Nevada Test Site

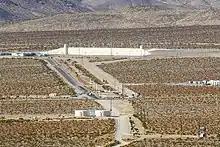
Device Assembly Facility in Area 6

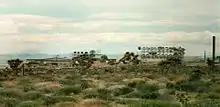
Control Point in Area 6

Area 6 held four nuclear tests for a total of six detonations. The area features an asphalt runway, that was constructed on top of a dirt landing strip, that had existed since the 1950s. Some buildings, including a hangar, are situated near the runway.